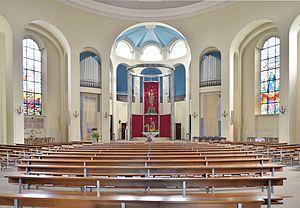
L'église Sainte-Marie-Auxiliatrice est une église paroissiale de Brégence en Autriche dépendant du doyenné de Bregenz et du diocèse de Feldkirch. Elle est dédiée à sainte Marie Auxiliatrice, secours des chrétiens, et est inscrite à la liste des monuments protégés.